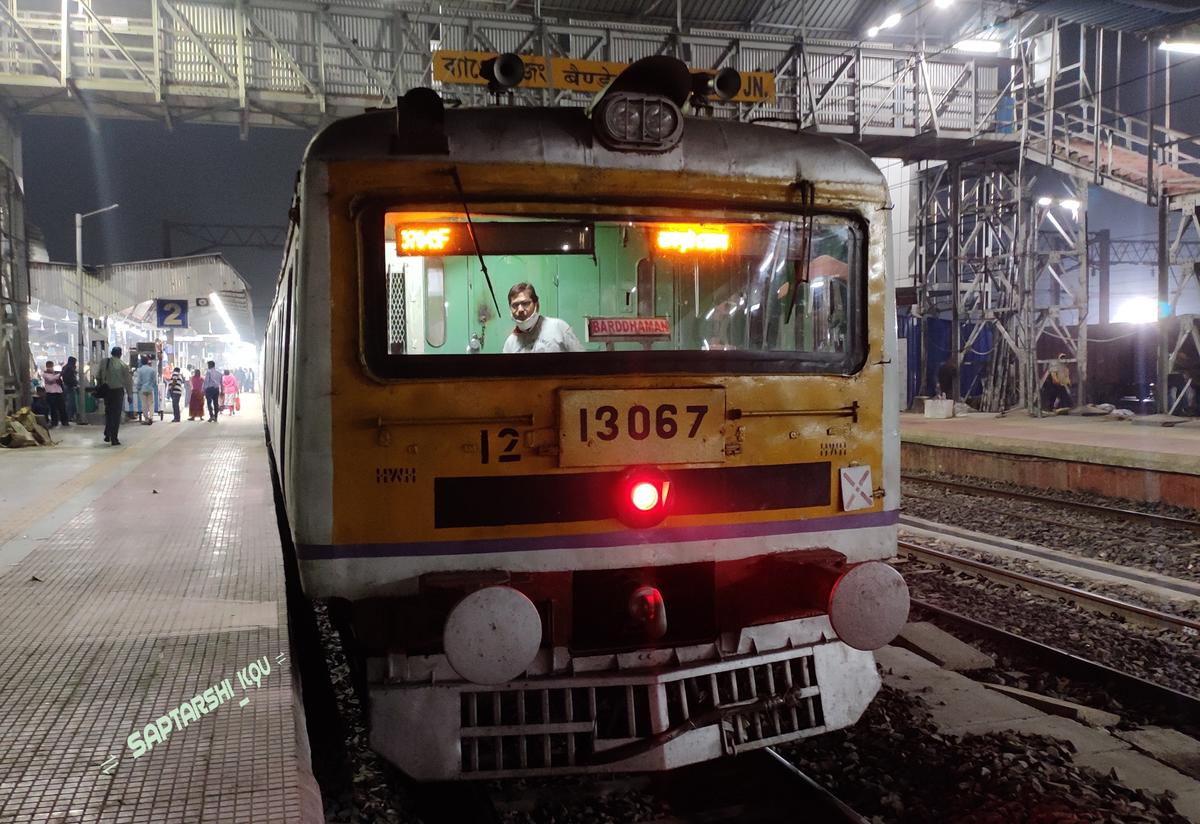
Vehicle type: Trains